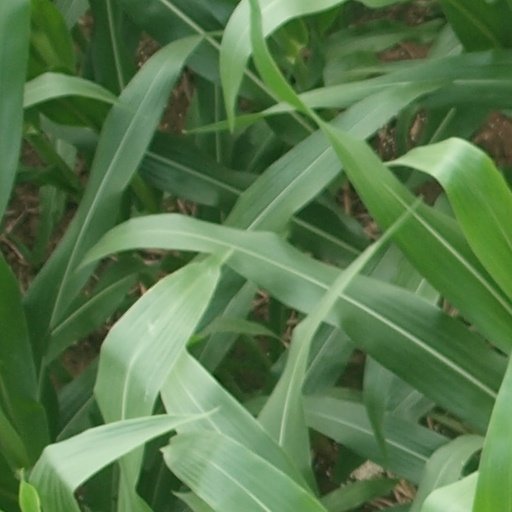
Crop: maize; corn